Phonograph record

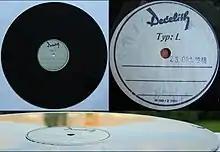
A 10-inch blank for making an individually cut one-off recording made from Decelith, a proprietary PVC-based material produced by a German Company ECW that was used to make commercial flexible blanks prior to World War II

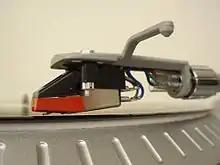
A 12-inch LP being played. The stylus is in contact with the surface.

The Orthophonic Victrola had an interior folded exponential horn, a sophisticated design informed by impedance-matching and transmission-line theory, and designed to provide a relatively flat frequency response. Victor's first public demonstration of the Orthophonic Victrola on 6 October 1925, at the Waldorf-Astoria Hotel was front-page news in "The New York Times", which reported: